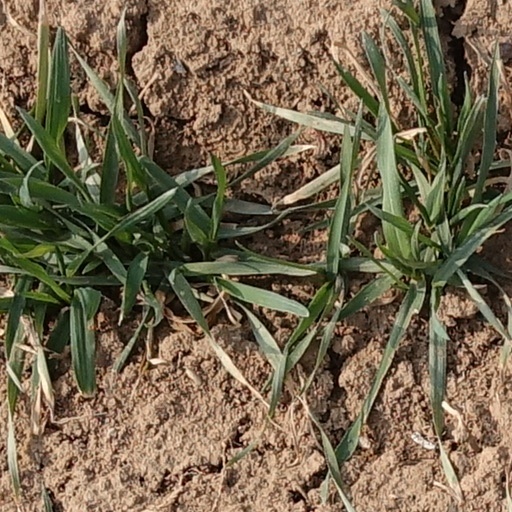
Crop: wheat